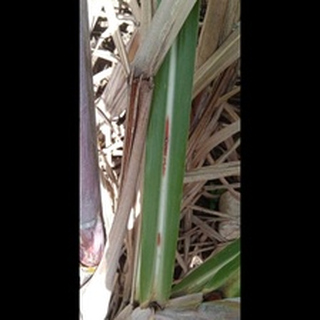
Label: sugarcane_red_rot